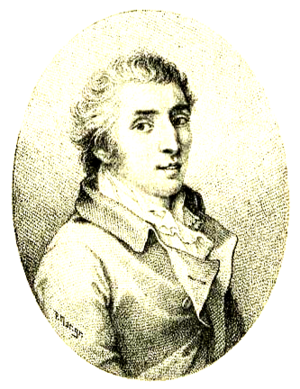
Francisco Vieira, né le 13 mai 1765 à Porto et mort le 2 mai 1805 à Funchal, qui choisit le nom d'artiste Vieira Portuense, est un peintre portugais, un des initiateurs du néo-classicisme dans la peinture portugaise. Il est, dans le style néoclassique, l'un des deux grands peintres portugais de sa génération, avec Domingos Sequeira.